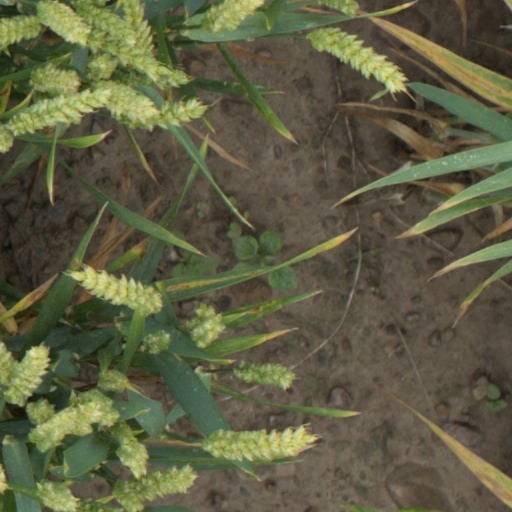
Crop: wheat